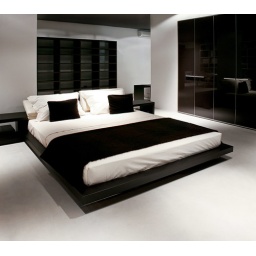
Double bed and wardrobe in big bedroom